Crusader tank

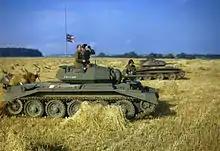
General Bernard Paget, and Major General Miles Dempsey in a Crusader II, with in the background a Covenanter, during an exercise in Yorkshire, 1942

Later in the campaign, shipping was improved, Nuffield put an engineering team in Egypt, and crews were better at preventing problems but the reputation of the Crusader could not recover.